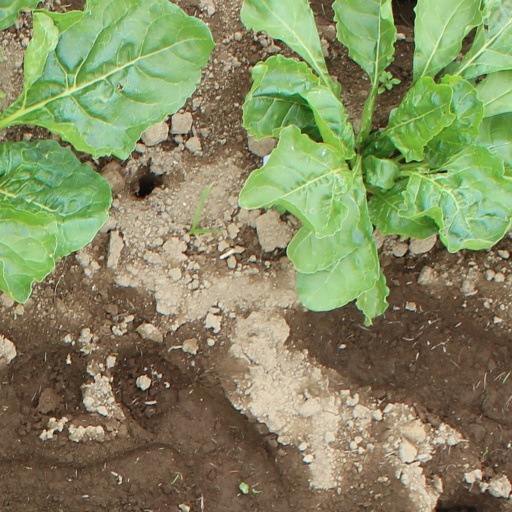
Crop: sugar beet